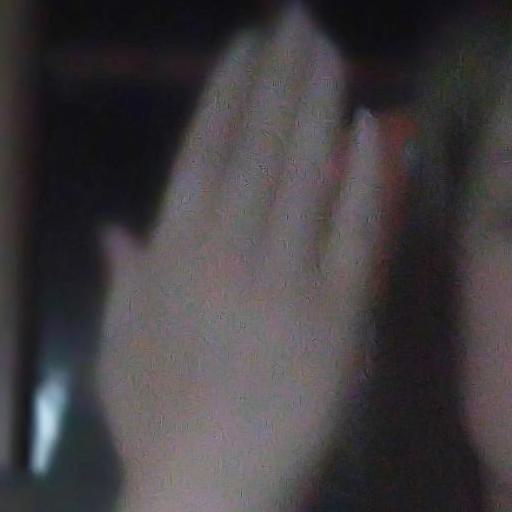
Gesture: stop_inverted